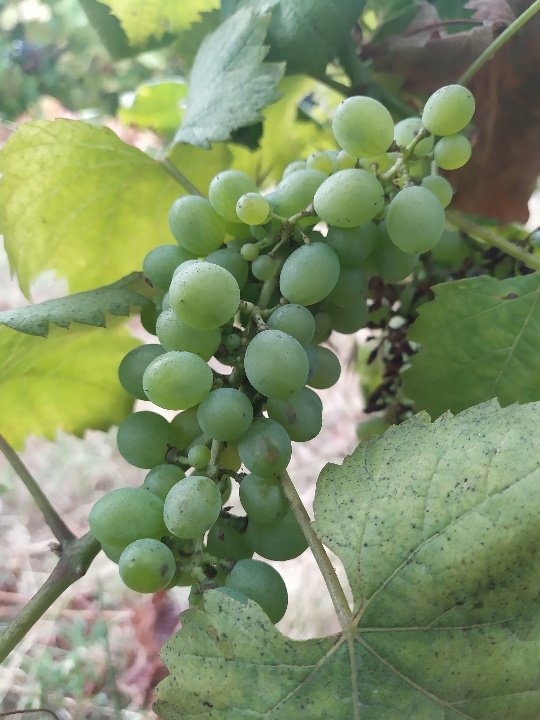
Berries visible: 87
Grape clusters: 2